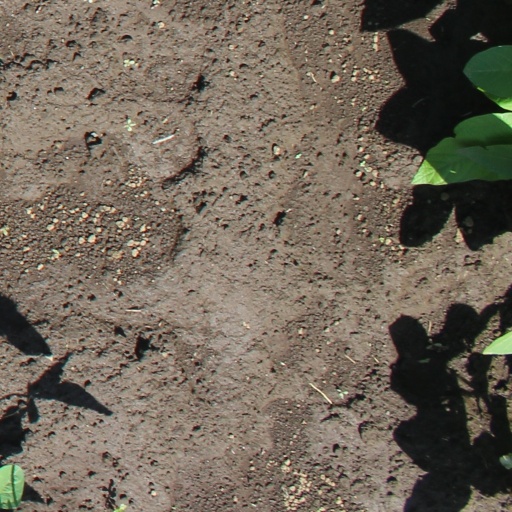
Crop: soybean